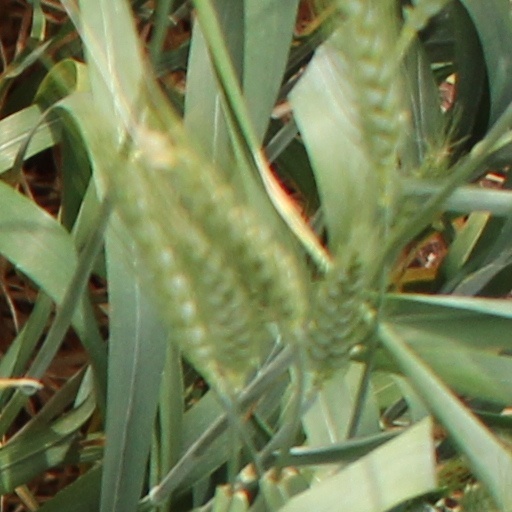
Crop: wheat